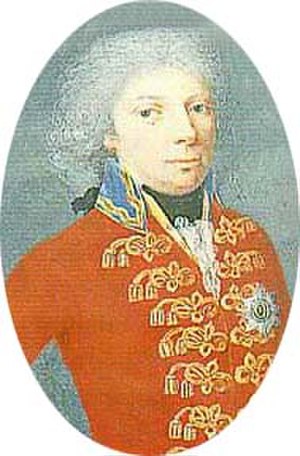
Frederik Vilhelm Philip af Württemberg
Frederik Vilhelm Philip af Württemberg
Frederik Vilhelm Philip, hertug af Württemberg var en tysk hertug og dansk general.